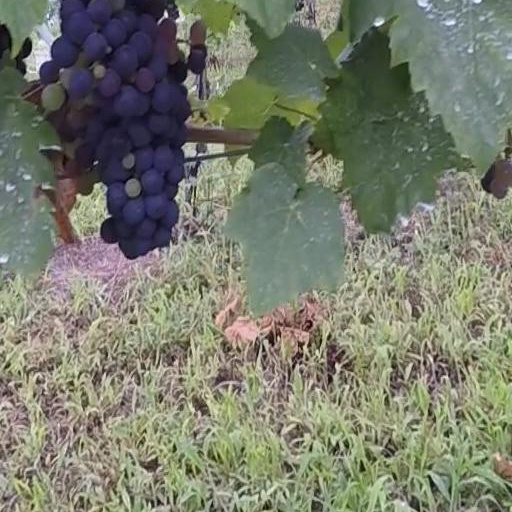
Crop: grape